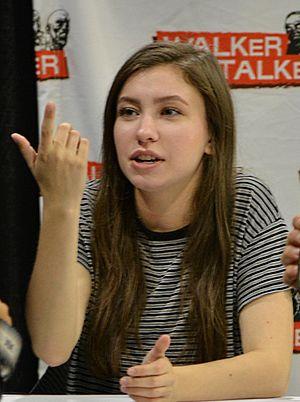
Light as a Feather est une série télévisée américaine créée par R. Lee Fleming, Jr. et diffusée depuis le 12 octobre 2018 sur le service de télévision à la demande Hulu.
Enid est un des personnages principaux de la série télévisée The Walking Dead. Elle est interprété par Katelyn Nacon et doublé en version française par Marie Facundo.
Katelyn Nacon est une actrice et auteure-compositrice-interprète américaine, née à Atlanta le 11 juin 1999.